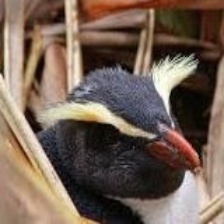
Species: FIORDLAND PENGUIN
Scientific name: EUDYPTES PACHYRHYNCHUS
ImageNet parent category: king_penguin